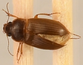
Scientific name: Amara quenseli
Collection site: Onaqui NEON (ONAQ), plot ONAQ_016